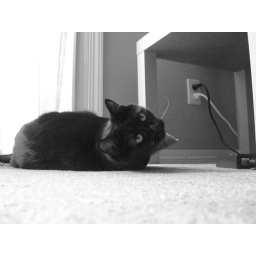
Black and white shots of my black cat freya hanging out by the window.